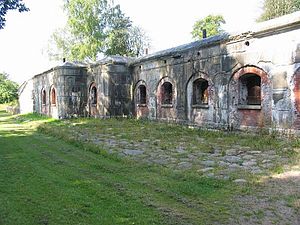
Hjortekær
Fortunfortet
Fortunfortet, struben
Hjortekær er en nordlig bydel i Storkøbenhavn beliggende i Lyngby-Taarbæk Kommune nordøst for Lyngby på østsiden af Helsingørmotorvejen. Lyngby-Taarbæk Kommune har 55.790 indbyggere.